Mike Pence

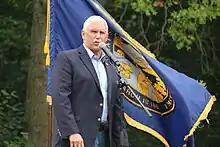
Pence speaking to an audience in Nebraska City in September 2021

On February 1, 2018, it was announced that Pence would lead the presidential delegation to the 2018 Winter Olympics, alongside his wife. Much of Pence's time at Pyeongchang was affected by the ongoing North Korean crisis. Prior to the opening ceremony, on February 9, Pence skipped on a dinner held by South Korean president Moon Jae-in, as he would have shared a table with North Korea's ceremonial head of state Kim Yong-nam. Instead, he met with four North Korean defectors in Pyeongtaek, alongside his special guest, Fred Warmbier (the father of Otto Warmbier, who was arrested in North Korea for attempted theft, and sentenced to 15 years' imprisonment, before returning to the U.S. in a comatose state). At the ceremony, the Pences were seated in front of the North Korean delegates, and when North and South Korean athletes entered during the Parade of Athletes, they chose to stay seated, which prompted critics to accuse Pence of hypocrisy in regard to the NFL protests. Pence was supposed to meet with the North Koreans on February 10, but they pulled out at the last day.